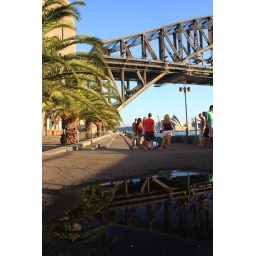
water under the bridge